Lockheed C-5 Galaxy

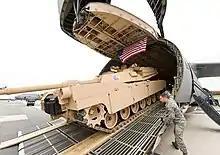
Loading an M1A1 Abrams tank onto a C-5 Galaxy

The first C-5A was delivered to the USAF on 17 December 1969. Wings were built up in the early 1970s at Altus AFB, Oklahoma; Charleston AFB, South Carolina; Dover AFB, Delaware; and Travis AFB, California. The C-5's first mission was on 9 July 1970, in Southeast Asia during the Vietnam War. C-5s were used to transport equipment and troops, including Army tanks and even some small aircraft, throughout the later years of the US action in Vietnam. In the final weeks of the war, prior to the Fall of Saigon, several C-5s were involved in evacuation efforts. During one such mission, a C-5A crashed while transporting a large number of orphans, with over 140 killed.